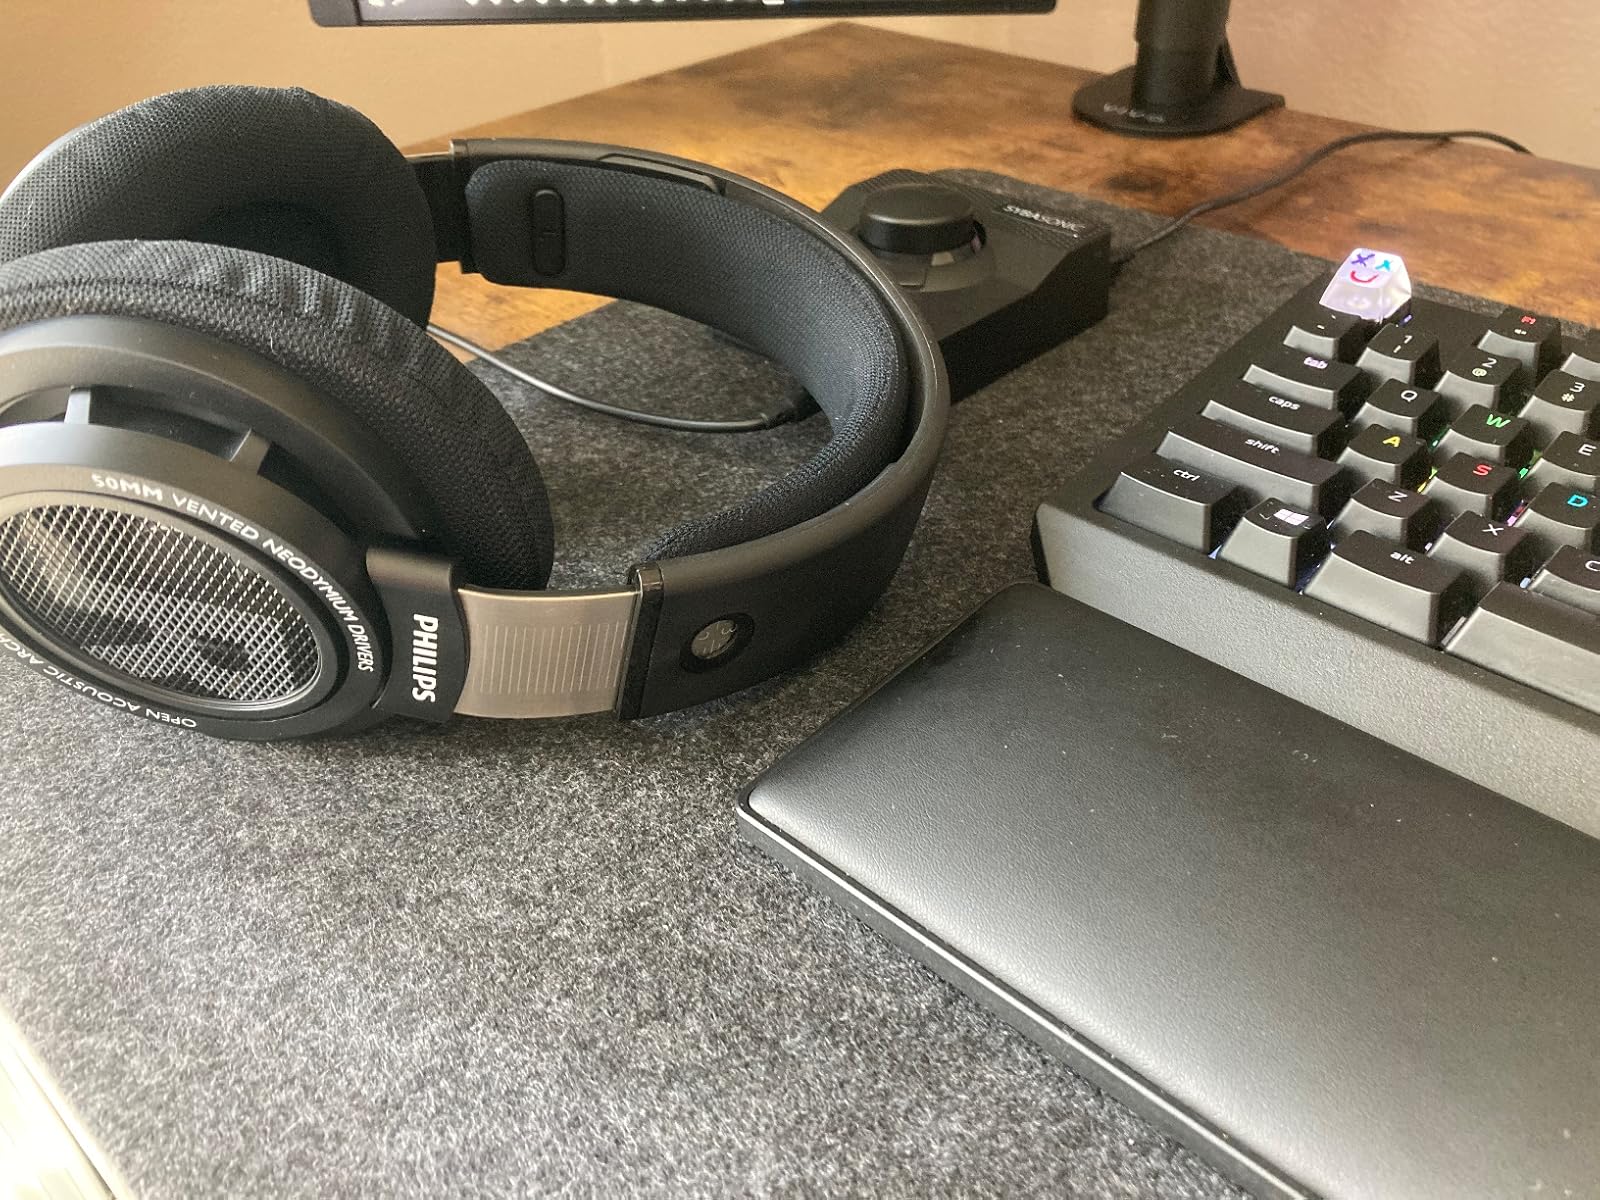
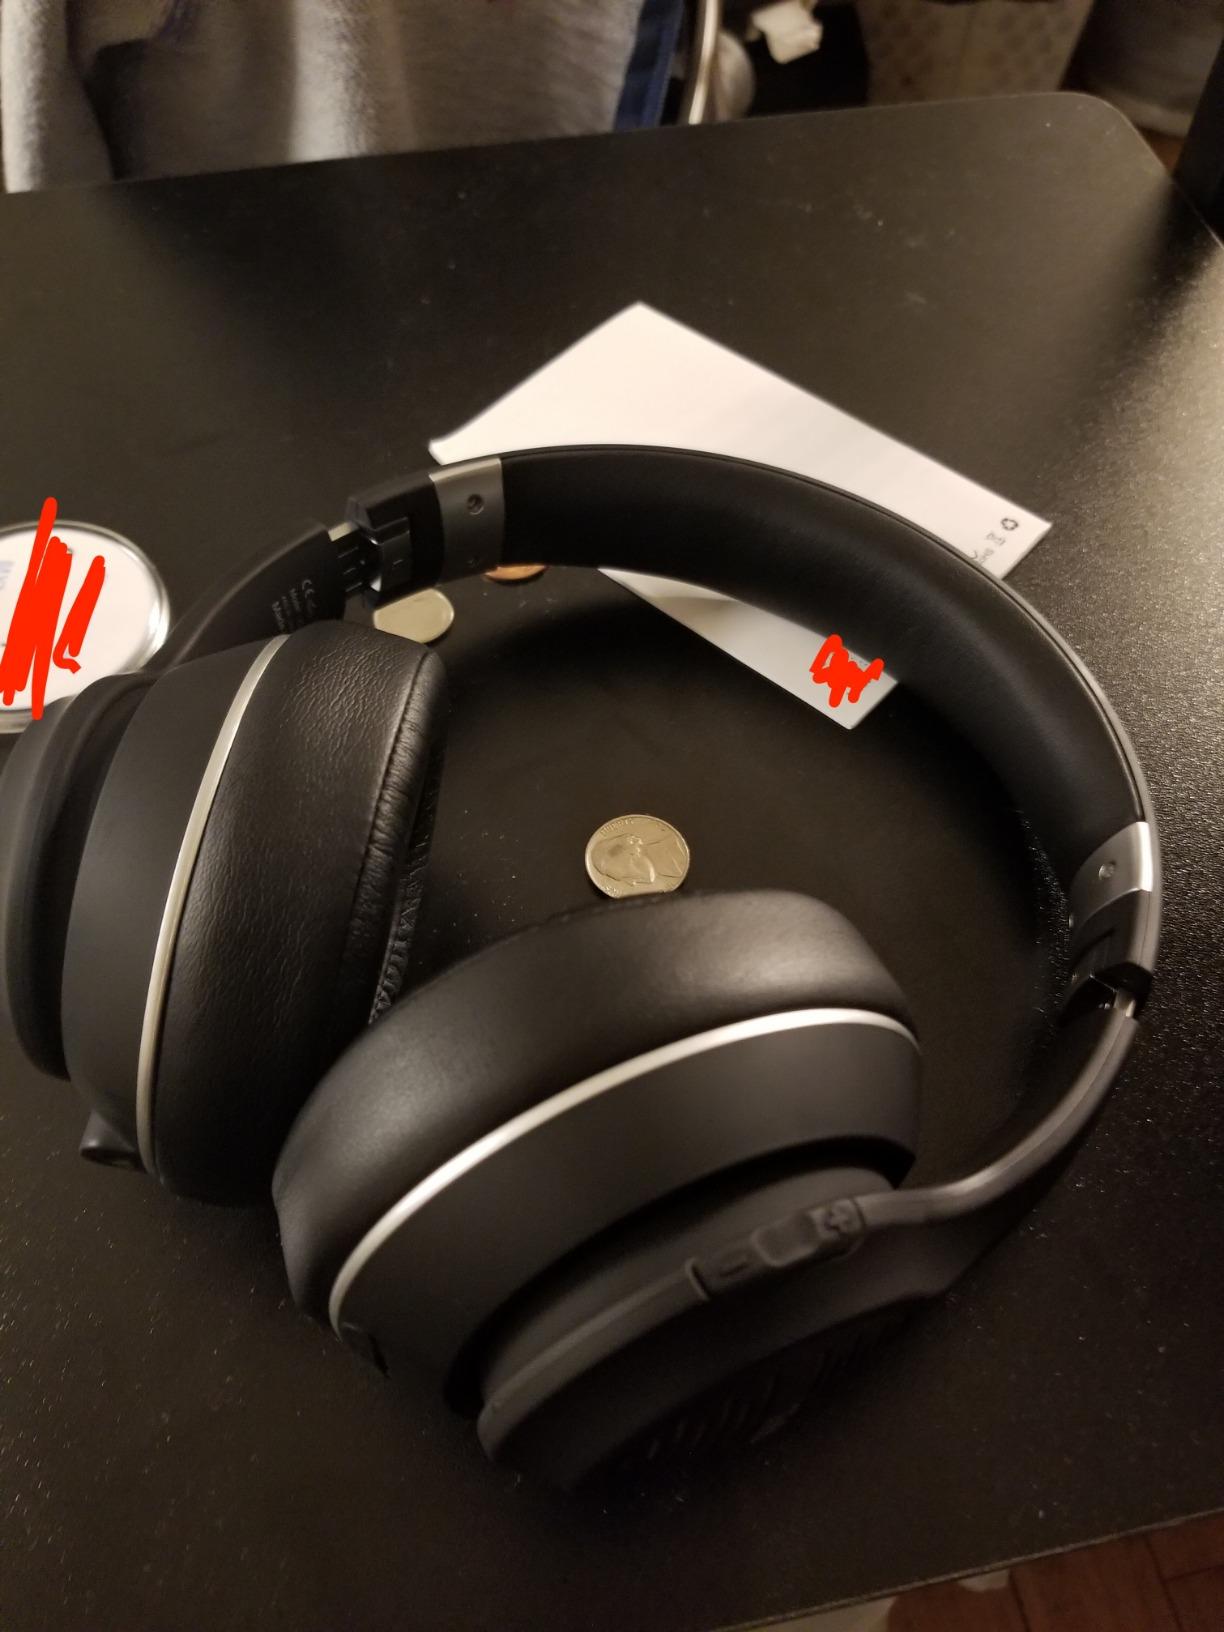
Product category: headphones
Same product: no